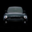
Label: automobile